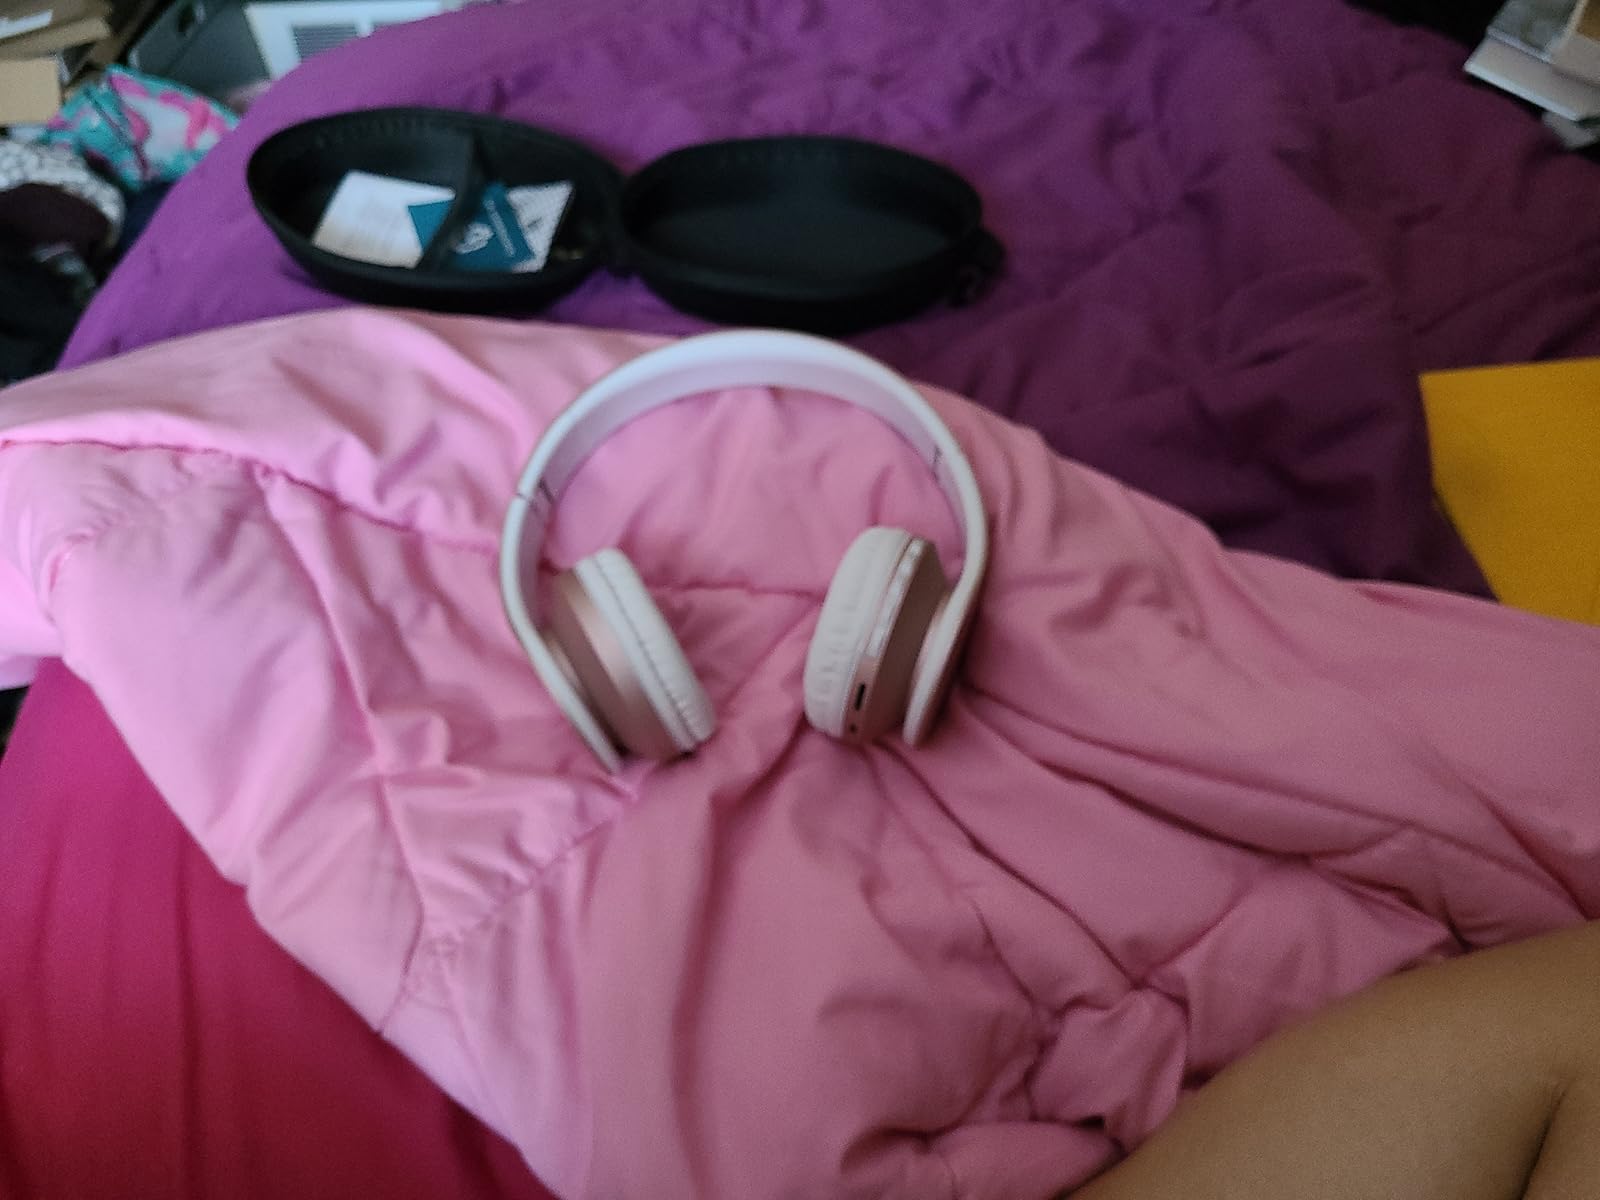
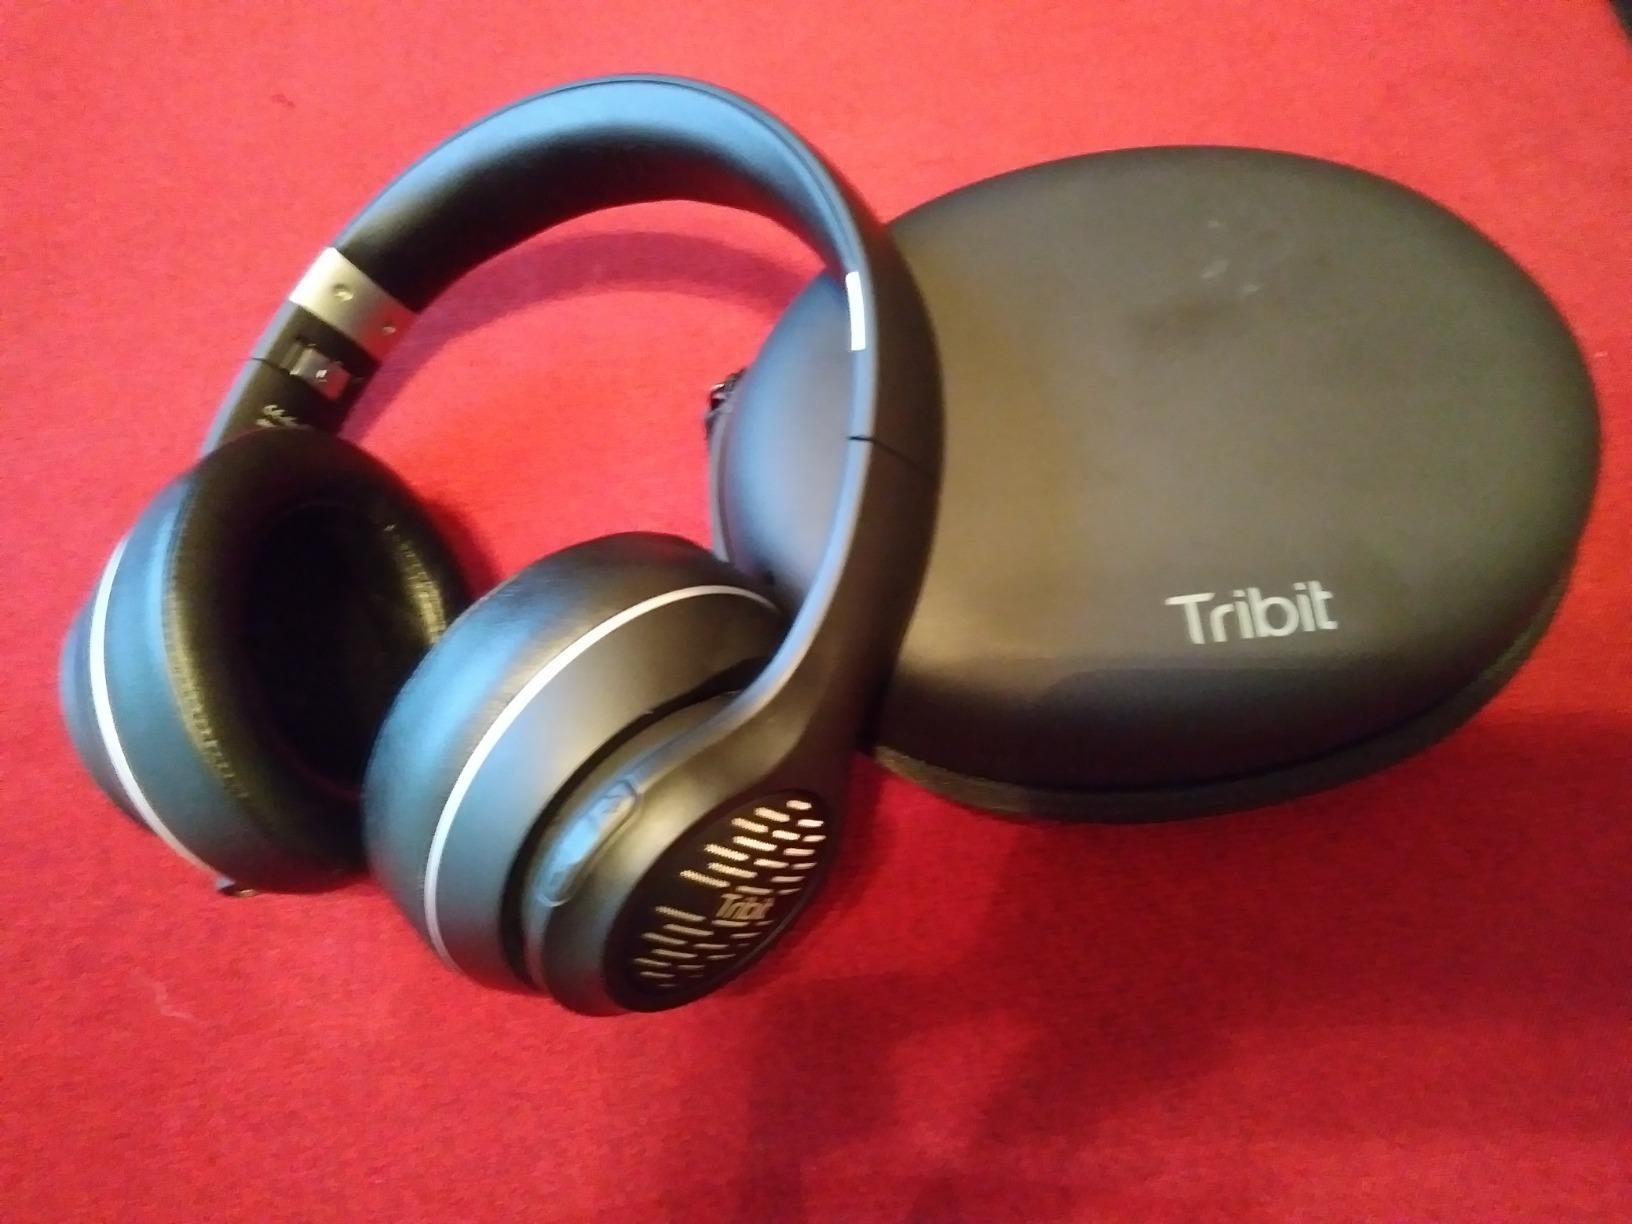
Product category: headphones
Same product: no